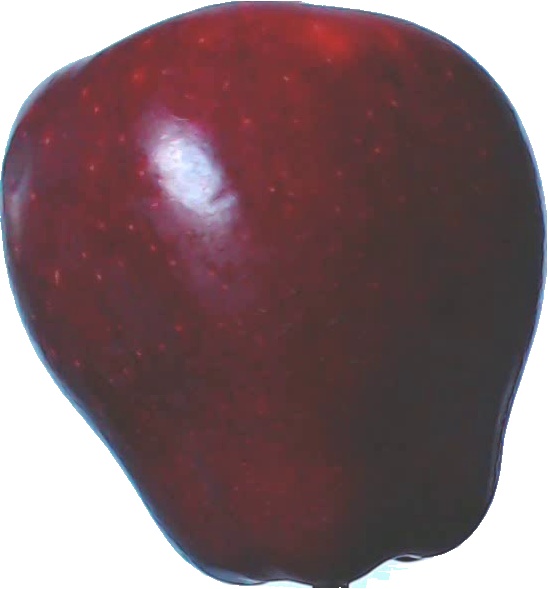
Label: apple_red_delicios_1